Military history of the Tang dynasty

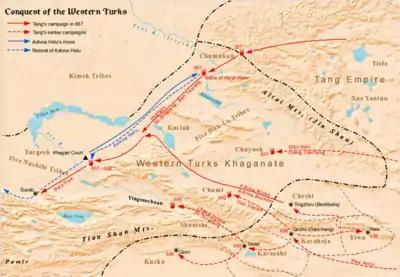
Conquest of the Western Turks and the Western Regions, 638–658

After the Han dynasty, the crossbow lost favor until it experienced a mild resurgence during the Tang dynasty, under which the ideal expeditionary army of 20,000 included 2,200 archers and 2,000 crossbowmen. Li Jing and Li Quan prescribed 20 percent of the infantry to be armed with standard crossbows, which could hit the target half the time at a distance of 345 meters, but had an effective range of 225 meters. Spearmen were all supposed to carry a bow and crossbowmen to be armed with halberds for self-defense, but it's not clear how well this worked in practice.